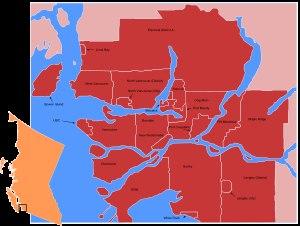
Le district régional du Grand Vancouver, est une entité administrative canadienne qui regroupe plusieurs municipalités de la région de Vancouver, dans la province de Colombie-Britannique. Le siège du district est situé à Burnaby.